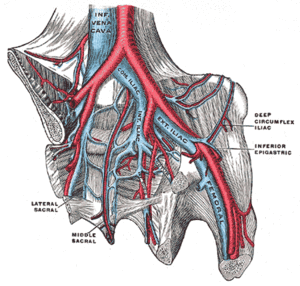
Les artères iliaques communes sont au nombre de deux. Elles permettent l'apport de sang oxygéné vers le pelvis et les membres inférieurs.